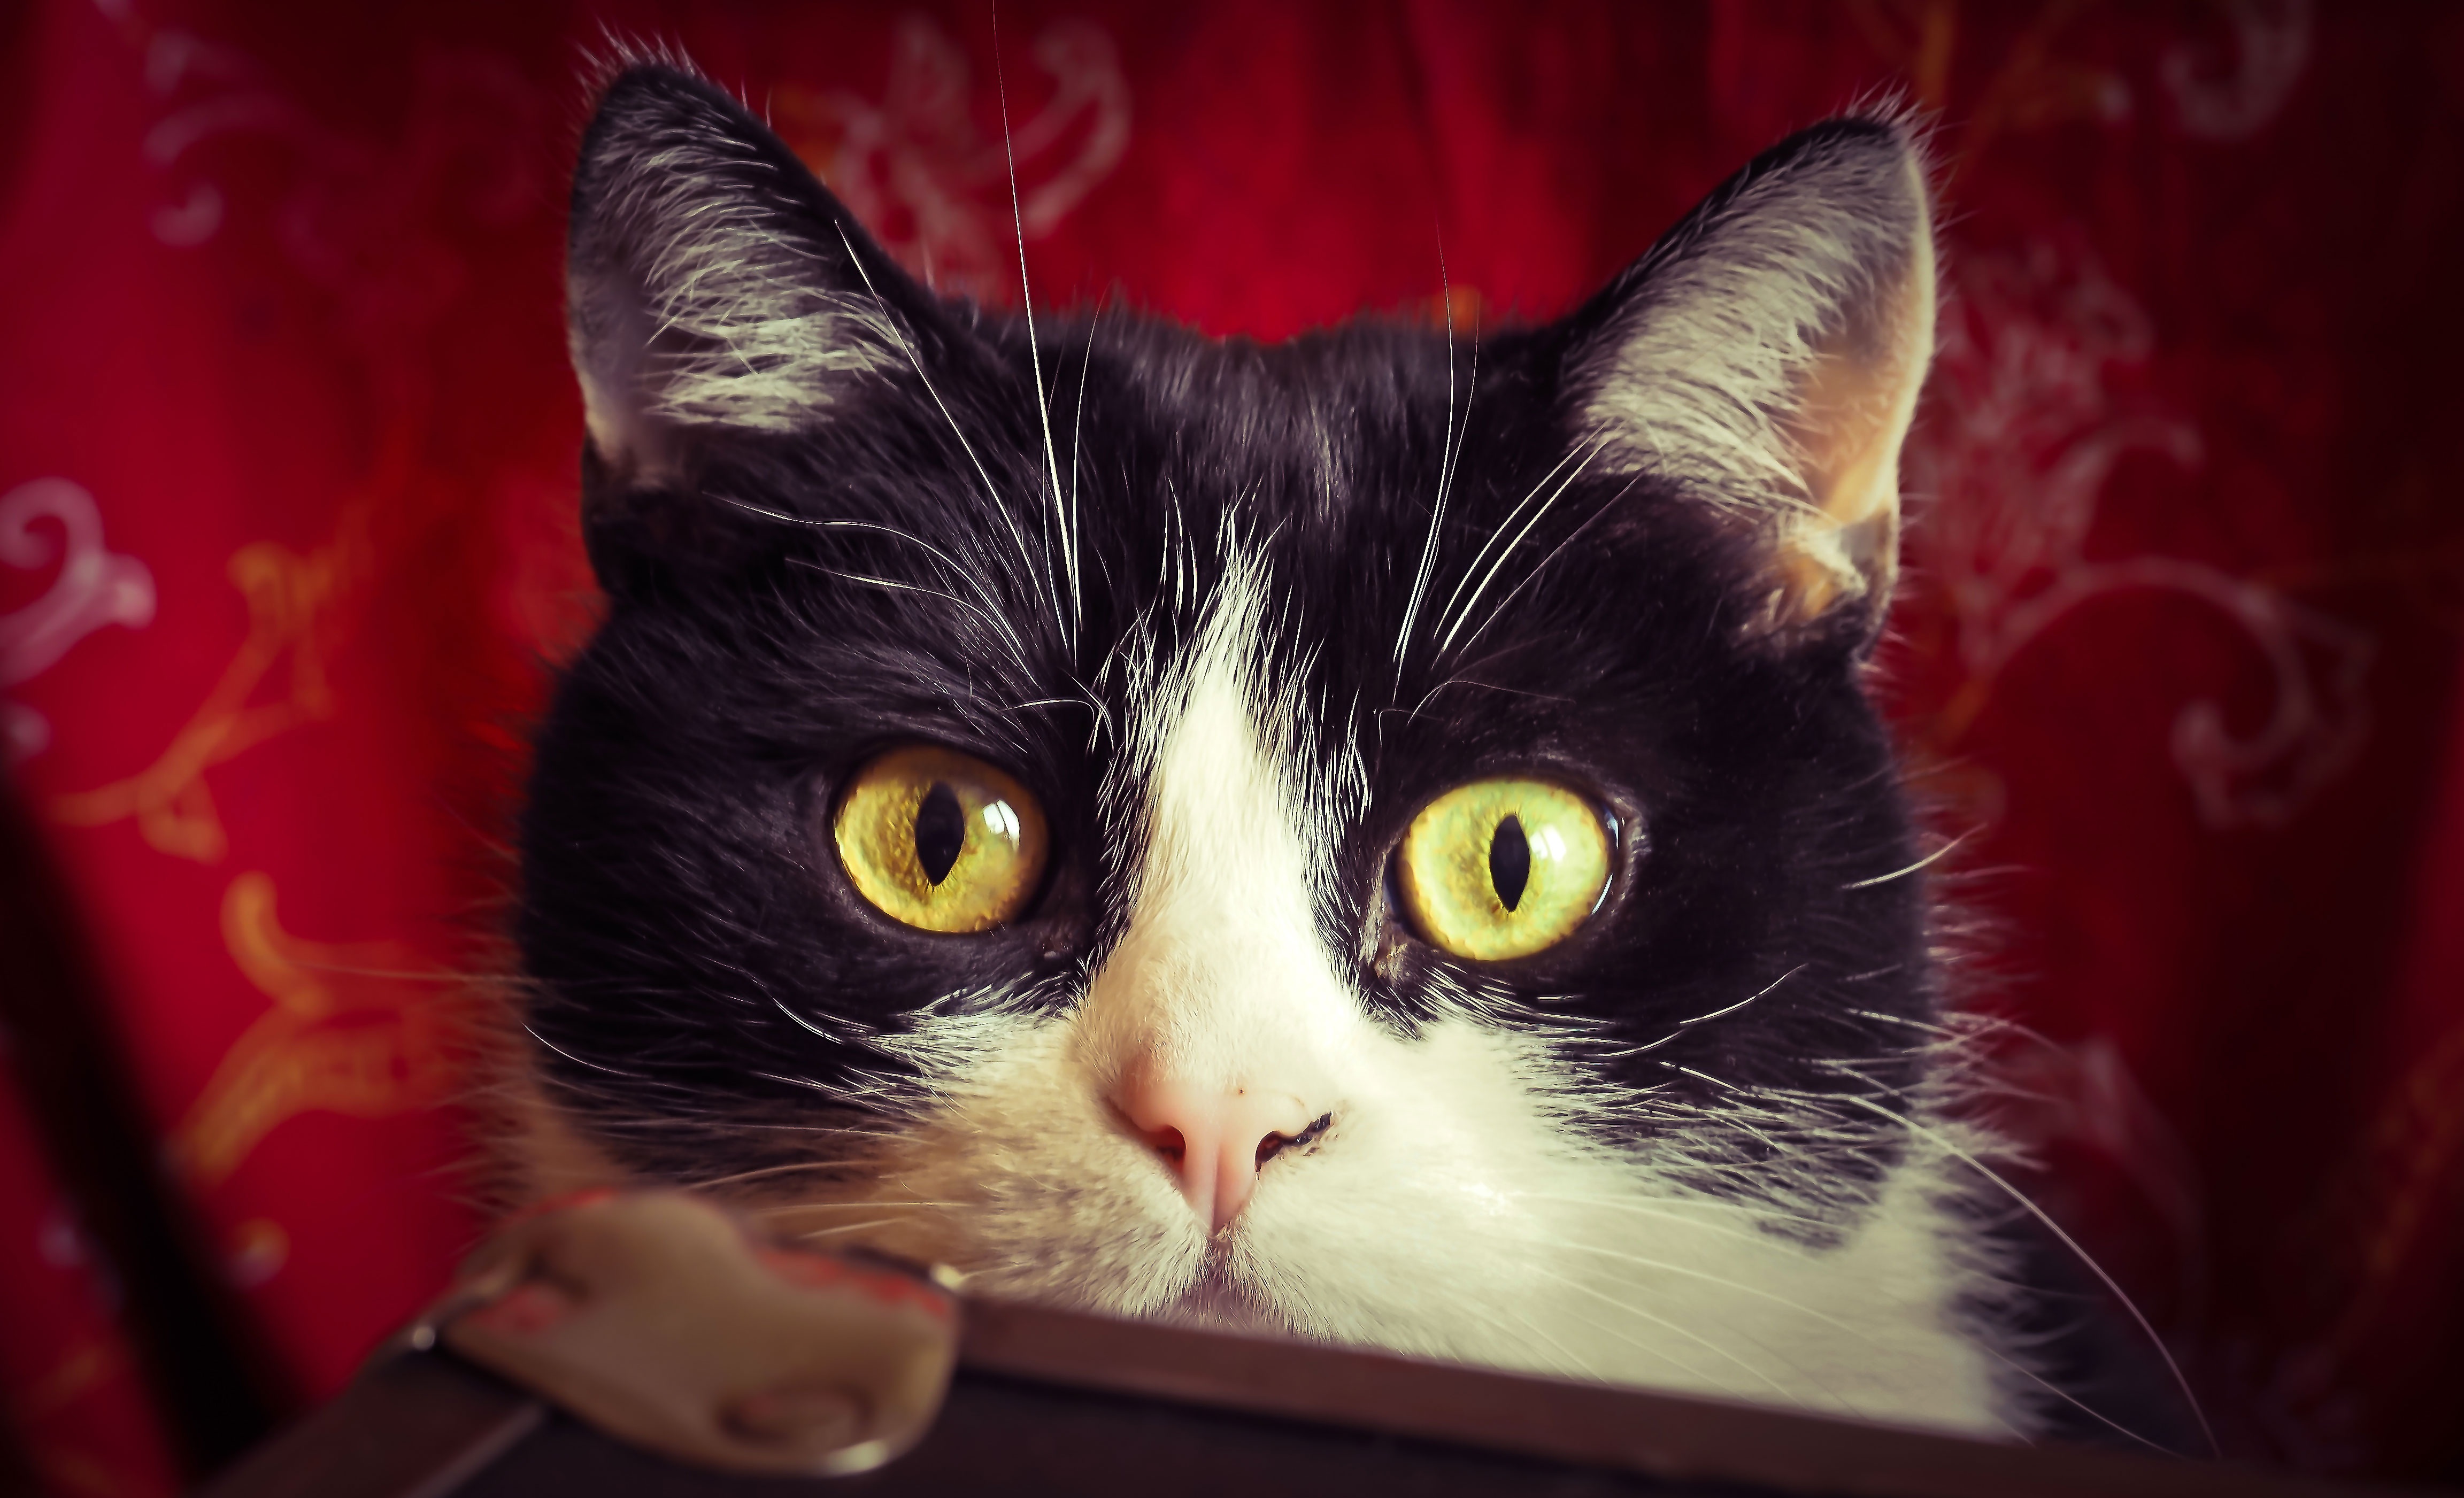
animal, pet, portrait, red, kitten, cat, mammal, close, nose, whiskers, adidas, vertebrate, mieze, curious, attention, domestic cat, wildlife photography, animal portrait, cat face, small to medium sized cats, cat like mammal, domestic short haired cat